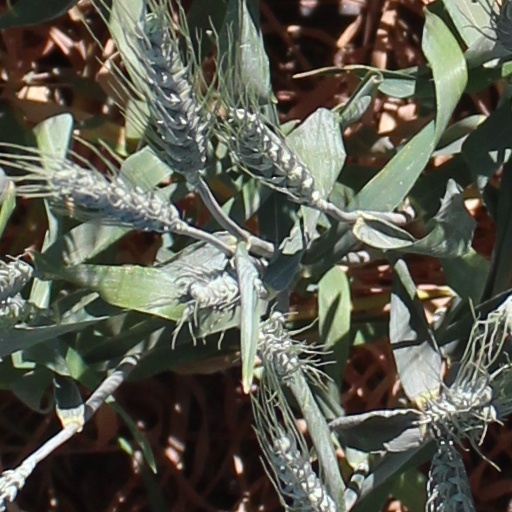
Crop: wheat